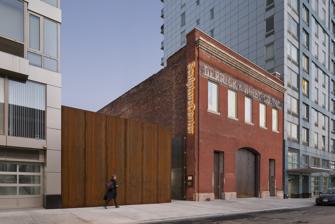
Building: SculptureCenter
Country: United States of America
Year built: 1928
Art space in Queens, New York SculptureCenter's New Building. Photo: Michael Moran. SculptureCenter is a not-for-profit, contemporary art museum located in Long Island City , Queens , New York City . It was founded in 1928 as "The Clay Club" by Dorothea Denslow. In 2013, SculptureCentre attracted around 13,000 visitors. History Founded in Crown Heights, Brooklyn , in 1928 as The Clay Club, it was located across the street from the Brooklyn Children's Museum . Its founder, sculptor Dorothea Henrietta Denslow [ Wikidata ] , invited local children and later other artists to share her studio. SculptureCenter soon moved to 8 West Fourth Street in the West Village in 1932 and then, in 1948, to a carriage house at 167 East 69th Street on the Upper East Side , where it operated a school with artists’ studios. The offerings included clay and wax modeling, stone and wood carving, welding, figure studies and portraits. There were are also after-school classes for children. In 2001, SculptureCenter's board closed both the school and the studios, sold the carriage house for $4.75 million and invested the proceeds in reinventing the organization in Queens as a European-style kunsthalle . The board also commissioned architects Maya Lin and David Hotson to transform a derelict brick building into an exhibition space of 6,000-square-foot (560 m 2 ) with forty-foot-high ceilings and reinforced-concrete floors. In 2014, SculptureCenter underwent a 14-month, $4.5 million expansion and renovation led by architect Andrew Berman , including a 2,000-square-foot (190 m 2 ) addition, aimed at improving visitor experience and increasing exhibition space to 6,700 sq ft (620 m 2 ), plus a 1,500 sq ft (140 m 2 ) enclosed courtyard for outdoor exhibitions and events. Program SculptureCenter has presented works by over 750 artists through its annual exhibition program, including Turner Prize winner Charlotte Prodger and nominee Anthea Hamilton , Sanford Biggers , Nairy Baghramian , Tom Burr , Liz Glynn , Rochelle Goldberg, Camille Henrot , Leslie Hewitt , Rashid Johnson , Rita McBride , Catalina Ouyang , Ugo Rondinone , Katrín Sigurdardóttir , Alexandre Singh, Monika Sosnowska , Gedi Sibony, Mika Tajima , and Hugo Boss Prize winners Anicka Yi and Simone Leigh . As a non-collecting museum, its annual program includes approximately three exhibition cycles of 1–2 commissioning programs by mid-career artists, 10–15 projects and commissions by emerging artists, and 3–6 solo and group exhibitions. SculptureCenter offers free public programs and events including artist talks, performances, film screenings, and publications. Notable people Alumni Katie Ohe Barbara Lekberg Clement Renzi Faculty and leadership Armand Phillip Bartos , chairperson emeritus Sahl Swarz Directors 1999–2019: Mary Ceruti 2019–2020: Christian Rattemeyer 2020–2022: Kyle Dancewicz ( ad interim ) 2022–present: Sohrab Mohebbi References